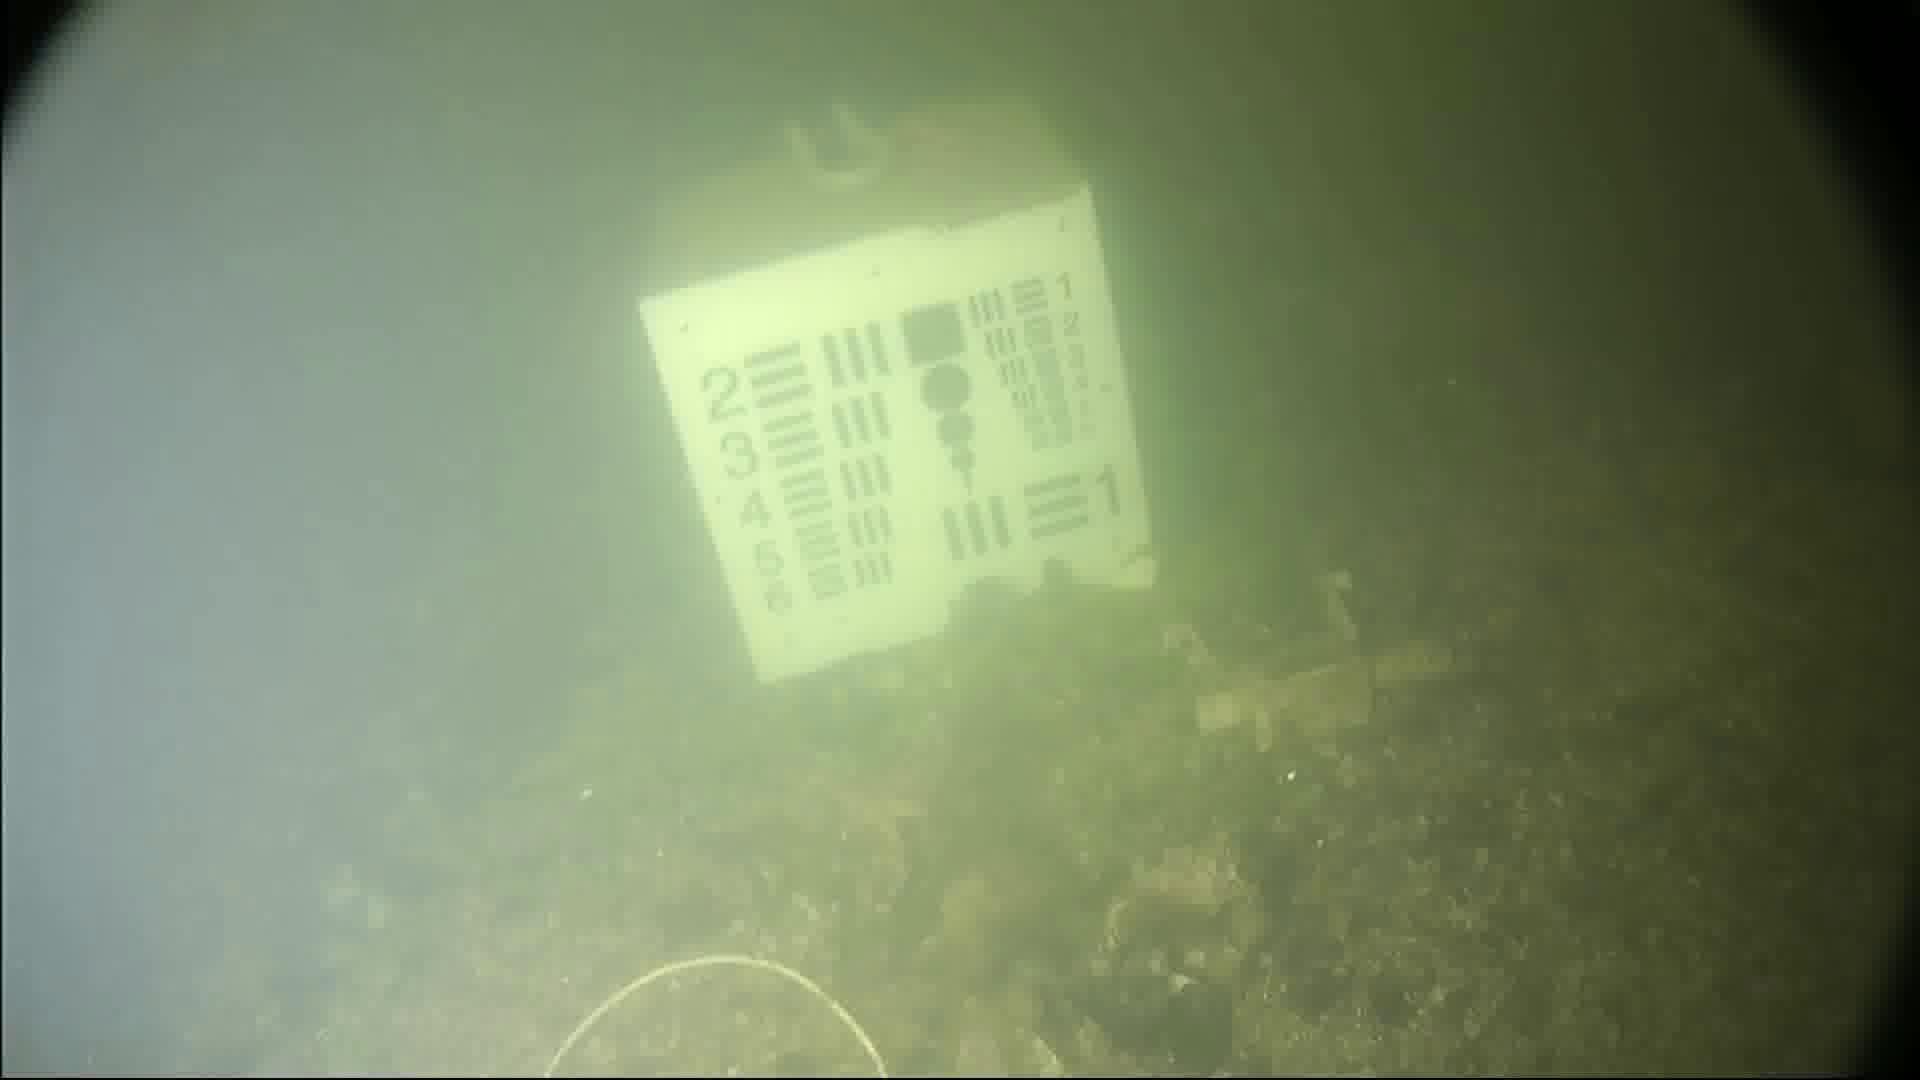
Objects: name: starfish